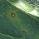
Crop: Tomato
Condition: alternaria-d